Discreet (film)

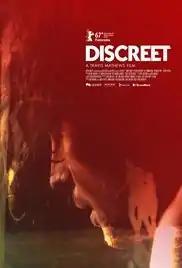
Film poster

Discreet is a 2017 American drama film directed by Travis Mathews and starring Jonny Mars. It was screened in the Panorama section at the 67th Berlin International Film Festival.